Pacific War

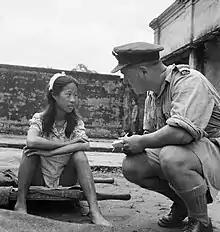
A young Chinese girl from a Japanese 'comfort battalion' being interviewed by a British officer. Rangoon, Burma, 1945

The Borneo campaign of 1945 was the last major campaign in the South West Pacific Area. In a series of amphibious assaults between 1 May and 21 July, the Australian I Corps, under General Leslie Morshead, attacked Japanese forces occupying the island. Allied naval and air forces, centered on the US 7th Fleet under Admiral Thomas Kinkaid, the Australian First Tactical Air Force and the US Thirteenth Air Force also played important roles in the campaign.